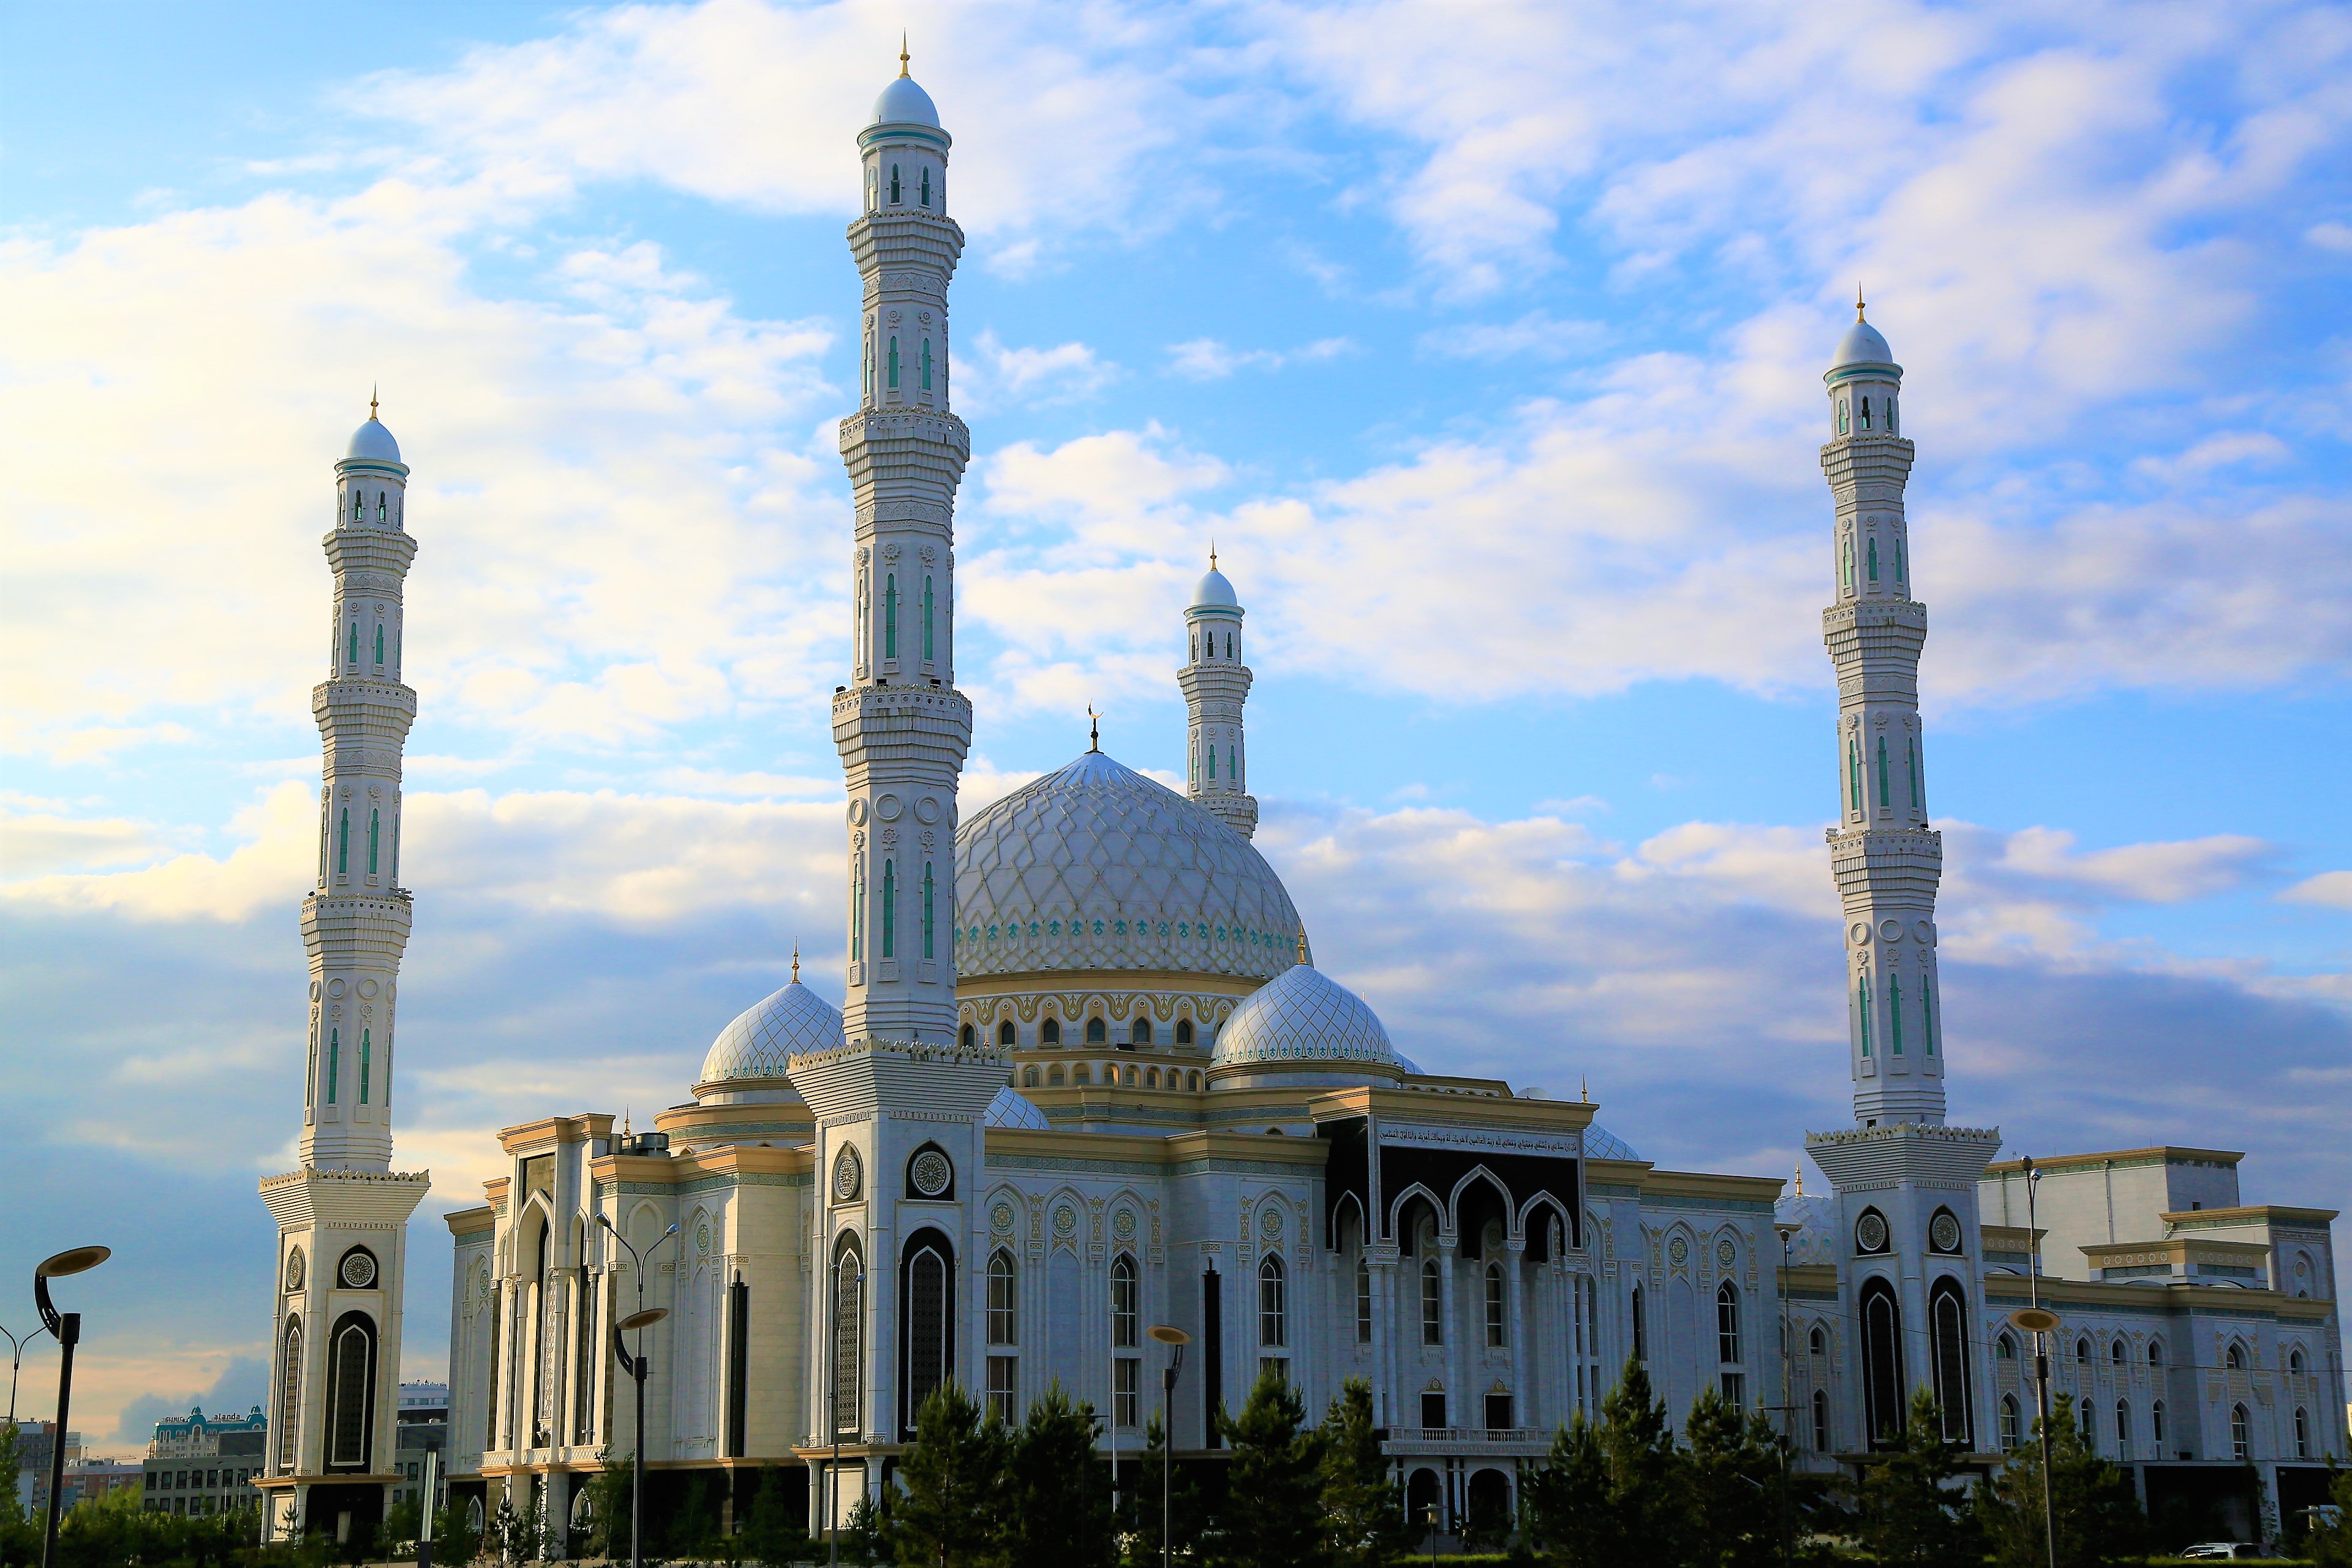
mosque, minaret, dome, architecture, religion, islam, sky, beautiful, art, landmark, building, place of worship, khanqah, byzantine architecture, historic site, tower, classical architecture, spire, tourist attraction, city, tourism, facade, monument, unesco world heritage site